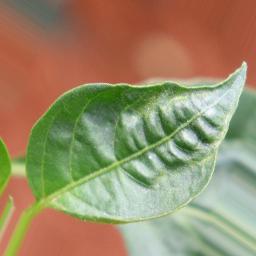
Label: mites_and_trips